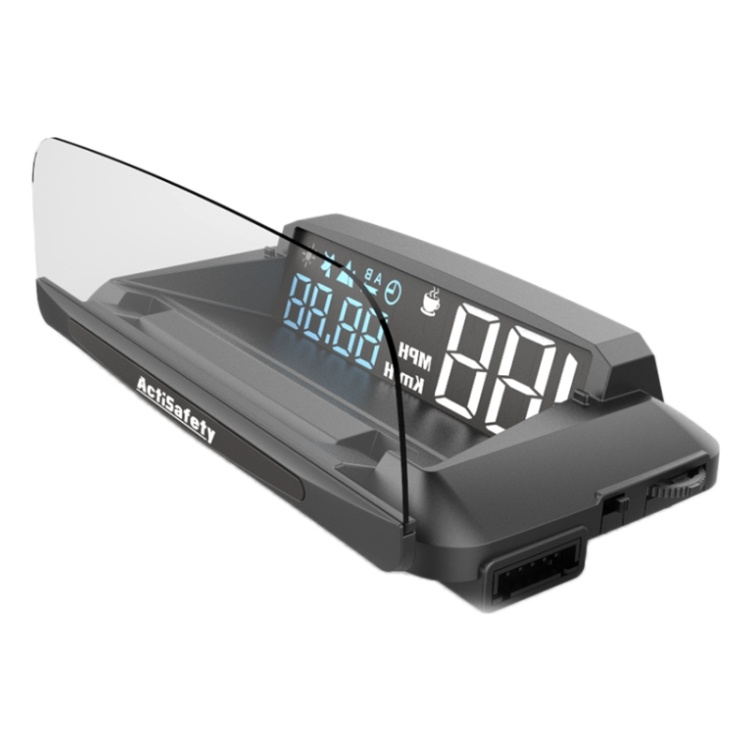
H400G Car 3.5 inch GPS Mode HUD Head-up Display Support Speed / Time / Distance Display
1. Using 10 Hz high refresh rate GPS + Beidou dual-mode chip, the refresh rate is 10 frames per second. The vehicle speed refreshes quickly without delay. 2. Using car USB (5V) or cigarette lighter to USB power supply, truly zero power consumption. USB or cigarette lighter is a short power, the car is turned off and the power is cut off, there is no the phenomenon of power stealing, and OBD is a long power. 3. Add the speed calibration function, which can be adjusted to be consistent with the car dashboard display. 4. A variety of interfaces can be switched at will to meet different needs. 5. Self-adaptive light-sensing, large light hole, brightness changes naturally with the environment. 6. Function: reflection imaging, no film and no ghosting. Speed, time, driving distance, altitude, number of satellites, mile switching, display mode selection, support for hybrid power, automatic start and stop.
Brand: Maverick Sales
Category: Electronics > GPS Accessories